The Christian School, Takeley

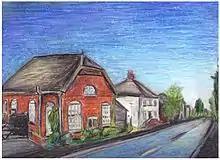
The School painted by Y7 pupil Lark

The Christian School (Takeley) was an independent school located in Takeley, Essex, England.